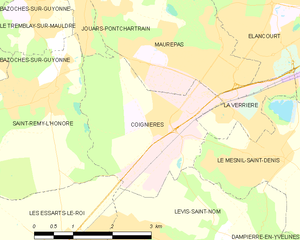
Carte des communes françaises Coignières